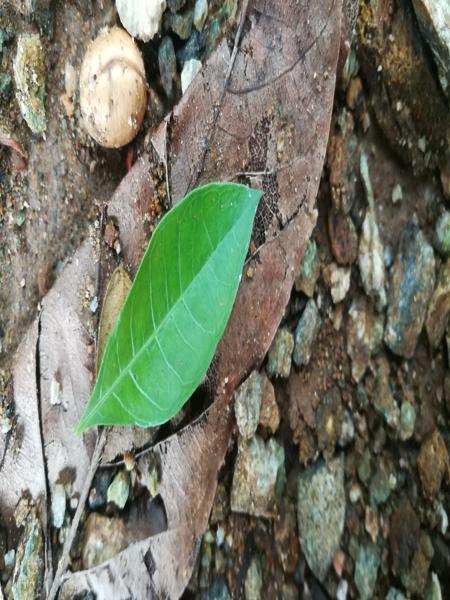
Plant: Henna